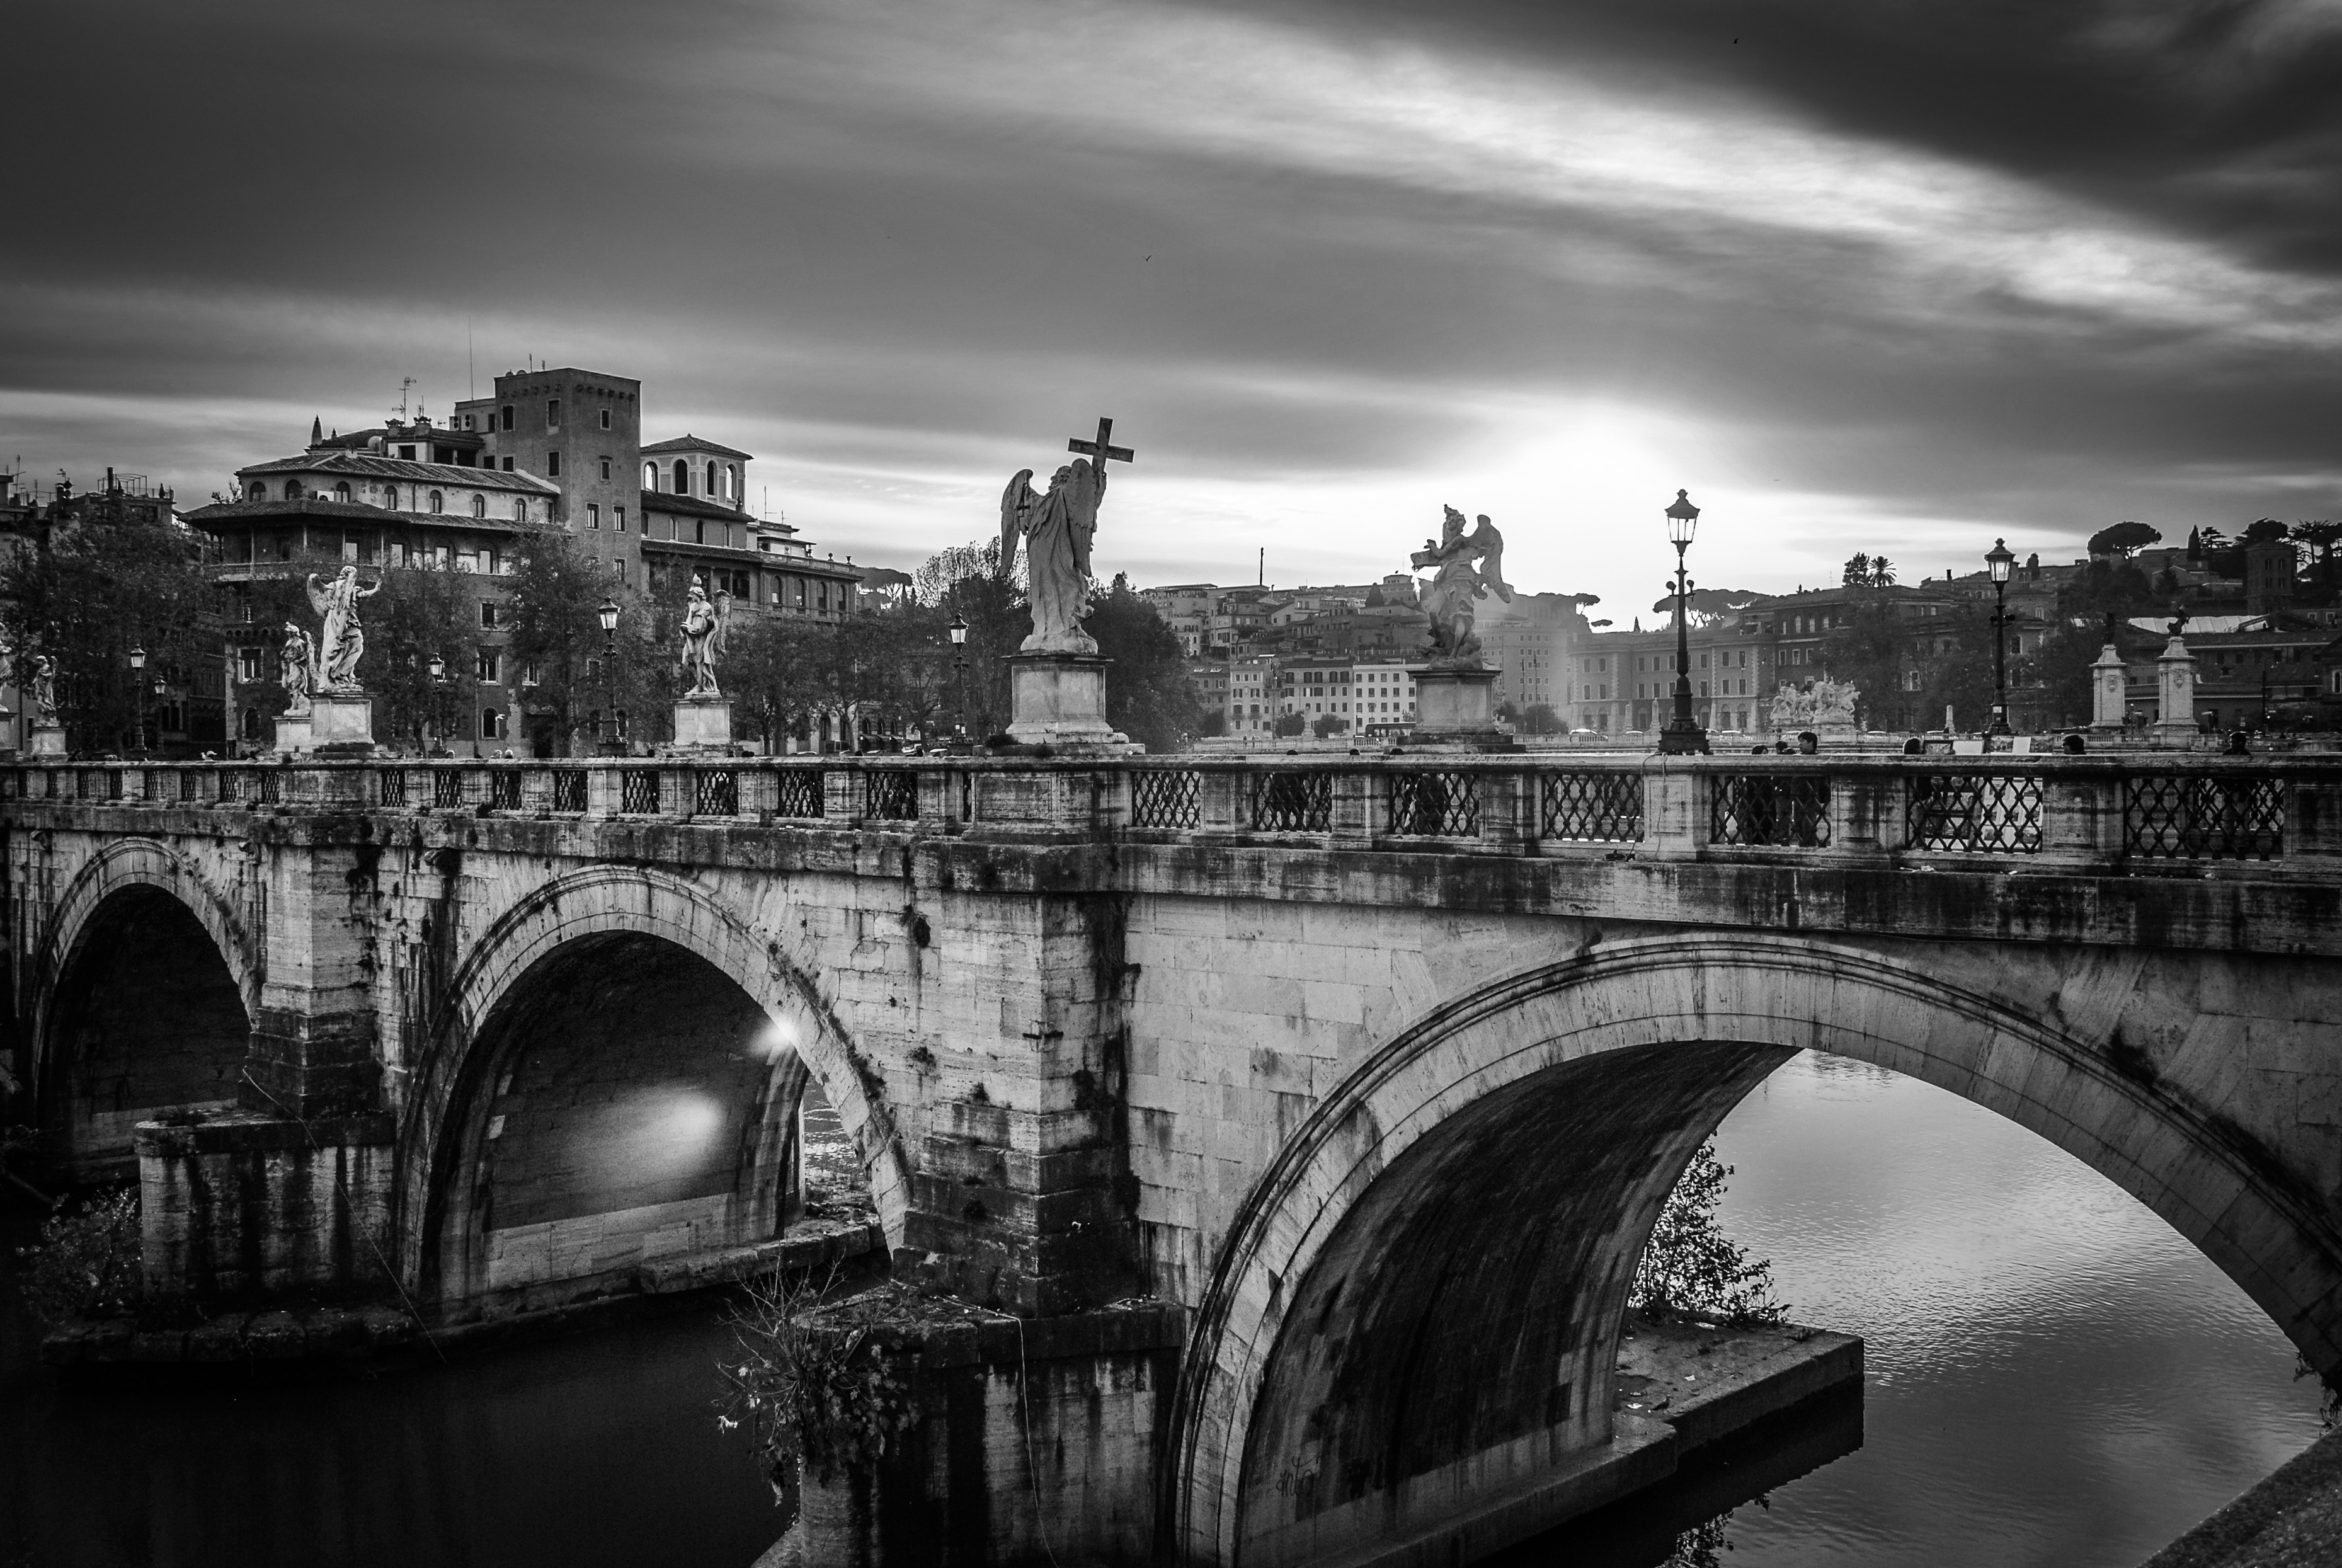
black and white, bridge, skyline, photography, city, cityscape, reflection, landmark, darkness, black, monochrome, waterway, urban area, monochrome photography, human settlement